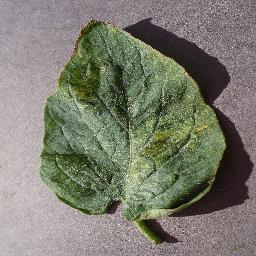
Label: Tomato___Spider_mites Two-spotted_spider_mite